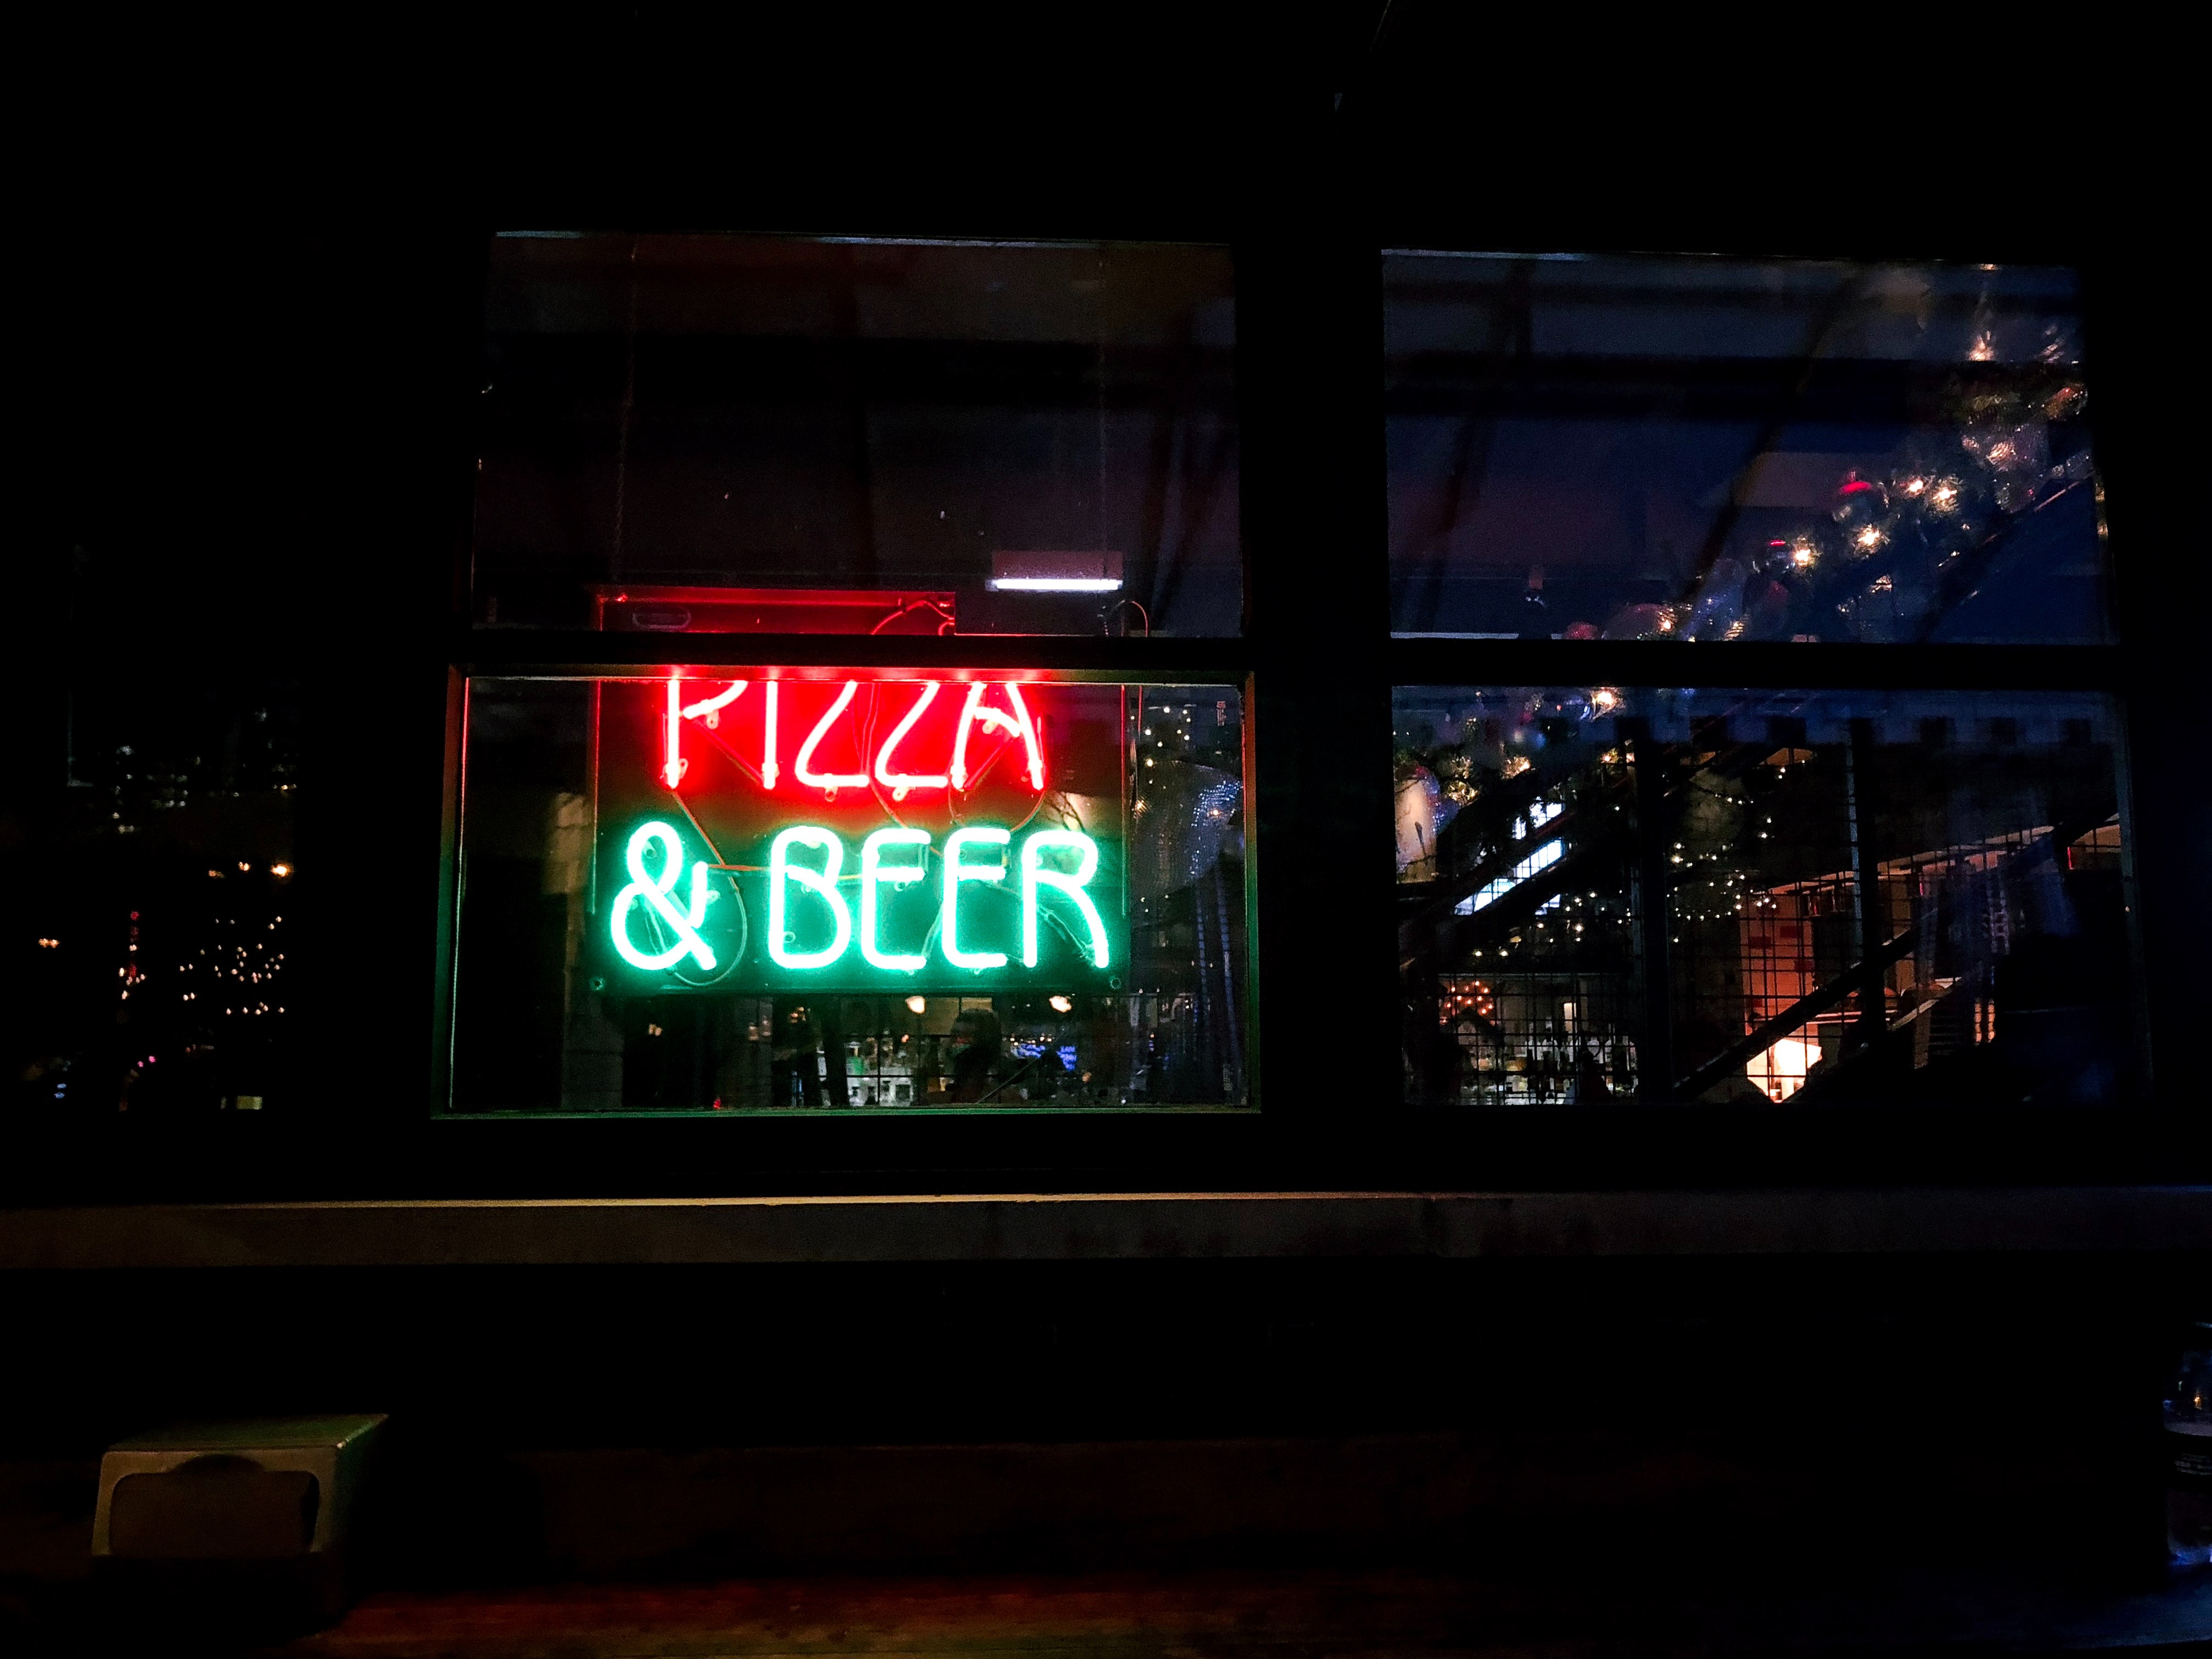
display device, electronic signage, neon, night, signage, led display, technology, neon sign, electronic device, electronics, advertising, multimedia